Appomattox campaign

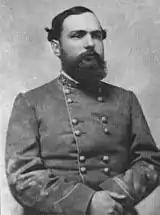
Brigadier General W.H.F. "Rooney" Lee

North on Quaker Road, across Rowanty Creek at the Lewis Farm, Chamberlain's men encountered the brigades of Brigadier Generals Henry A. Wise, William Henry Wallace and Young Marshall Moody which had been sent by Lieutenant General Richard H. Anderson and Major General Bushrod Johnson to turn back the Union advance. Chamberlain was wounded and almost captured during the ensuing back-and-forth battle. Chamberlain's brigade, reinforced by a four-gun artillery battery and regiments from the brigades of Colonel (Brevet Brigadier General) Edgar M. Gregory and Colonel (Brevet Brigadier General) Alfred L. Pearson, who was later awarded the Medal of Honor, drove the Confederates back to the White Oak Road Line. The Union force suffered 381 casualties; the Confederates suffered 371.